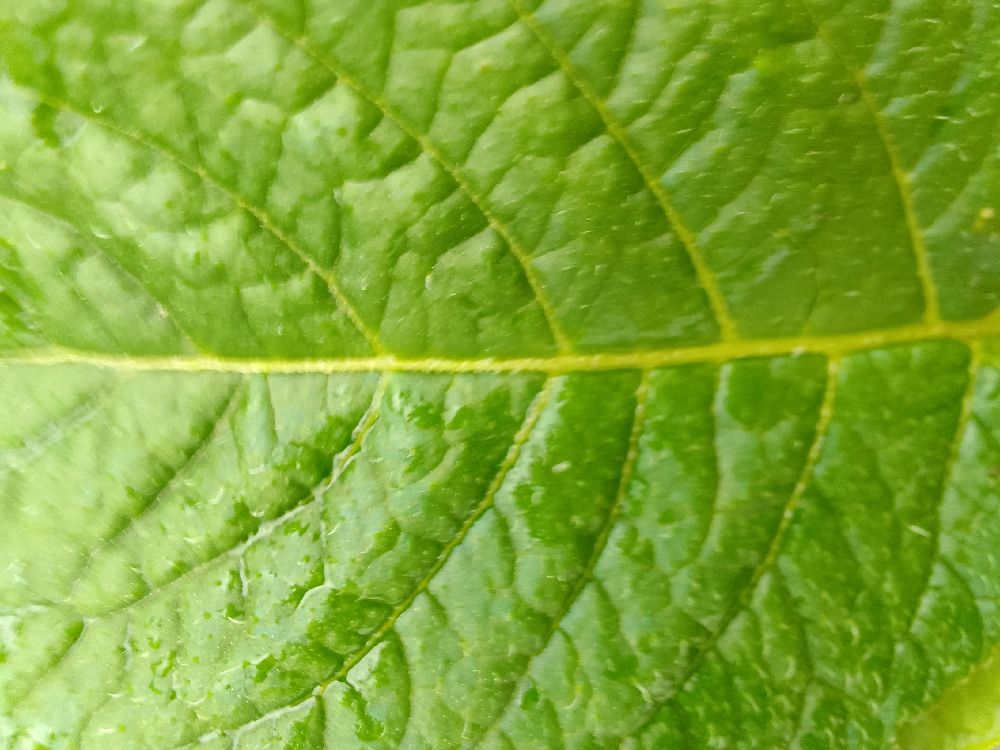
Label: Healthy